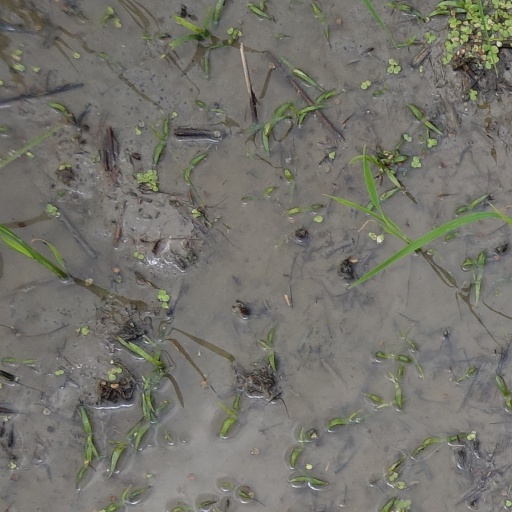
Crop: rice